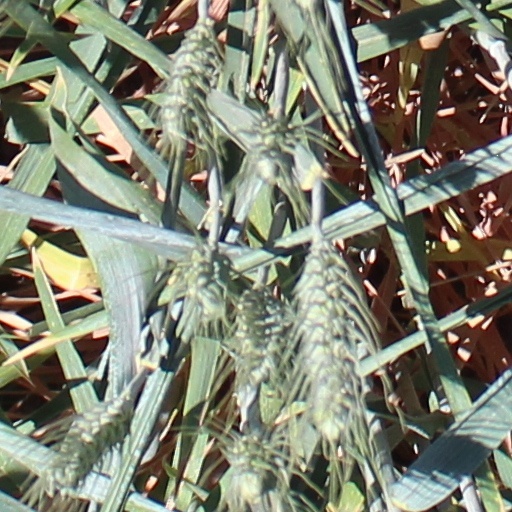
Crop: wheat